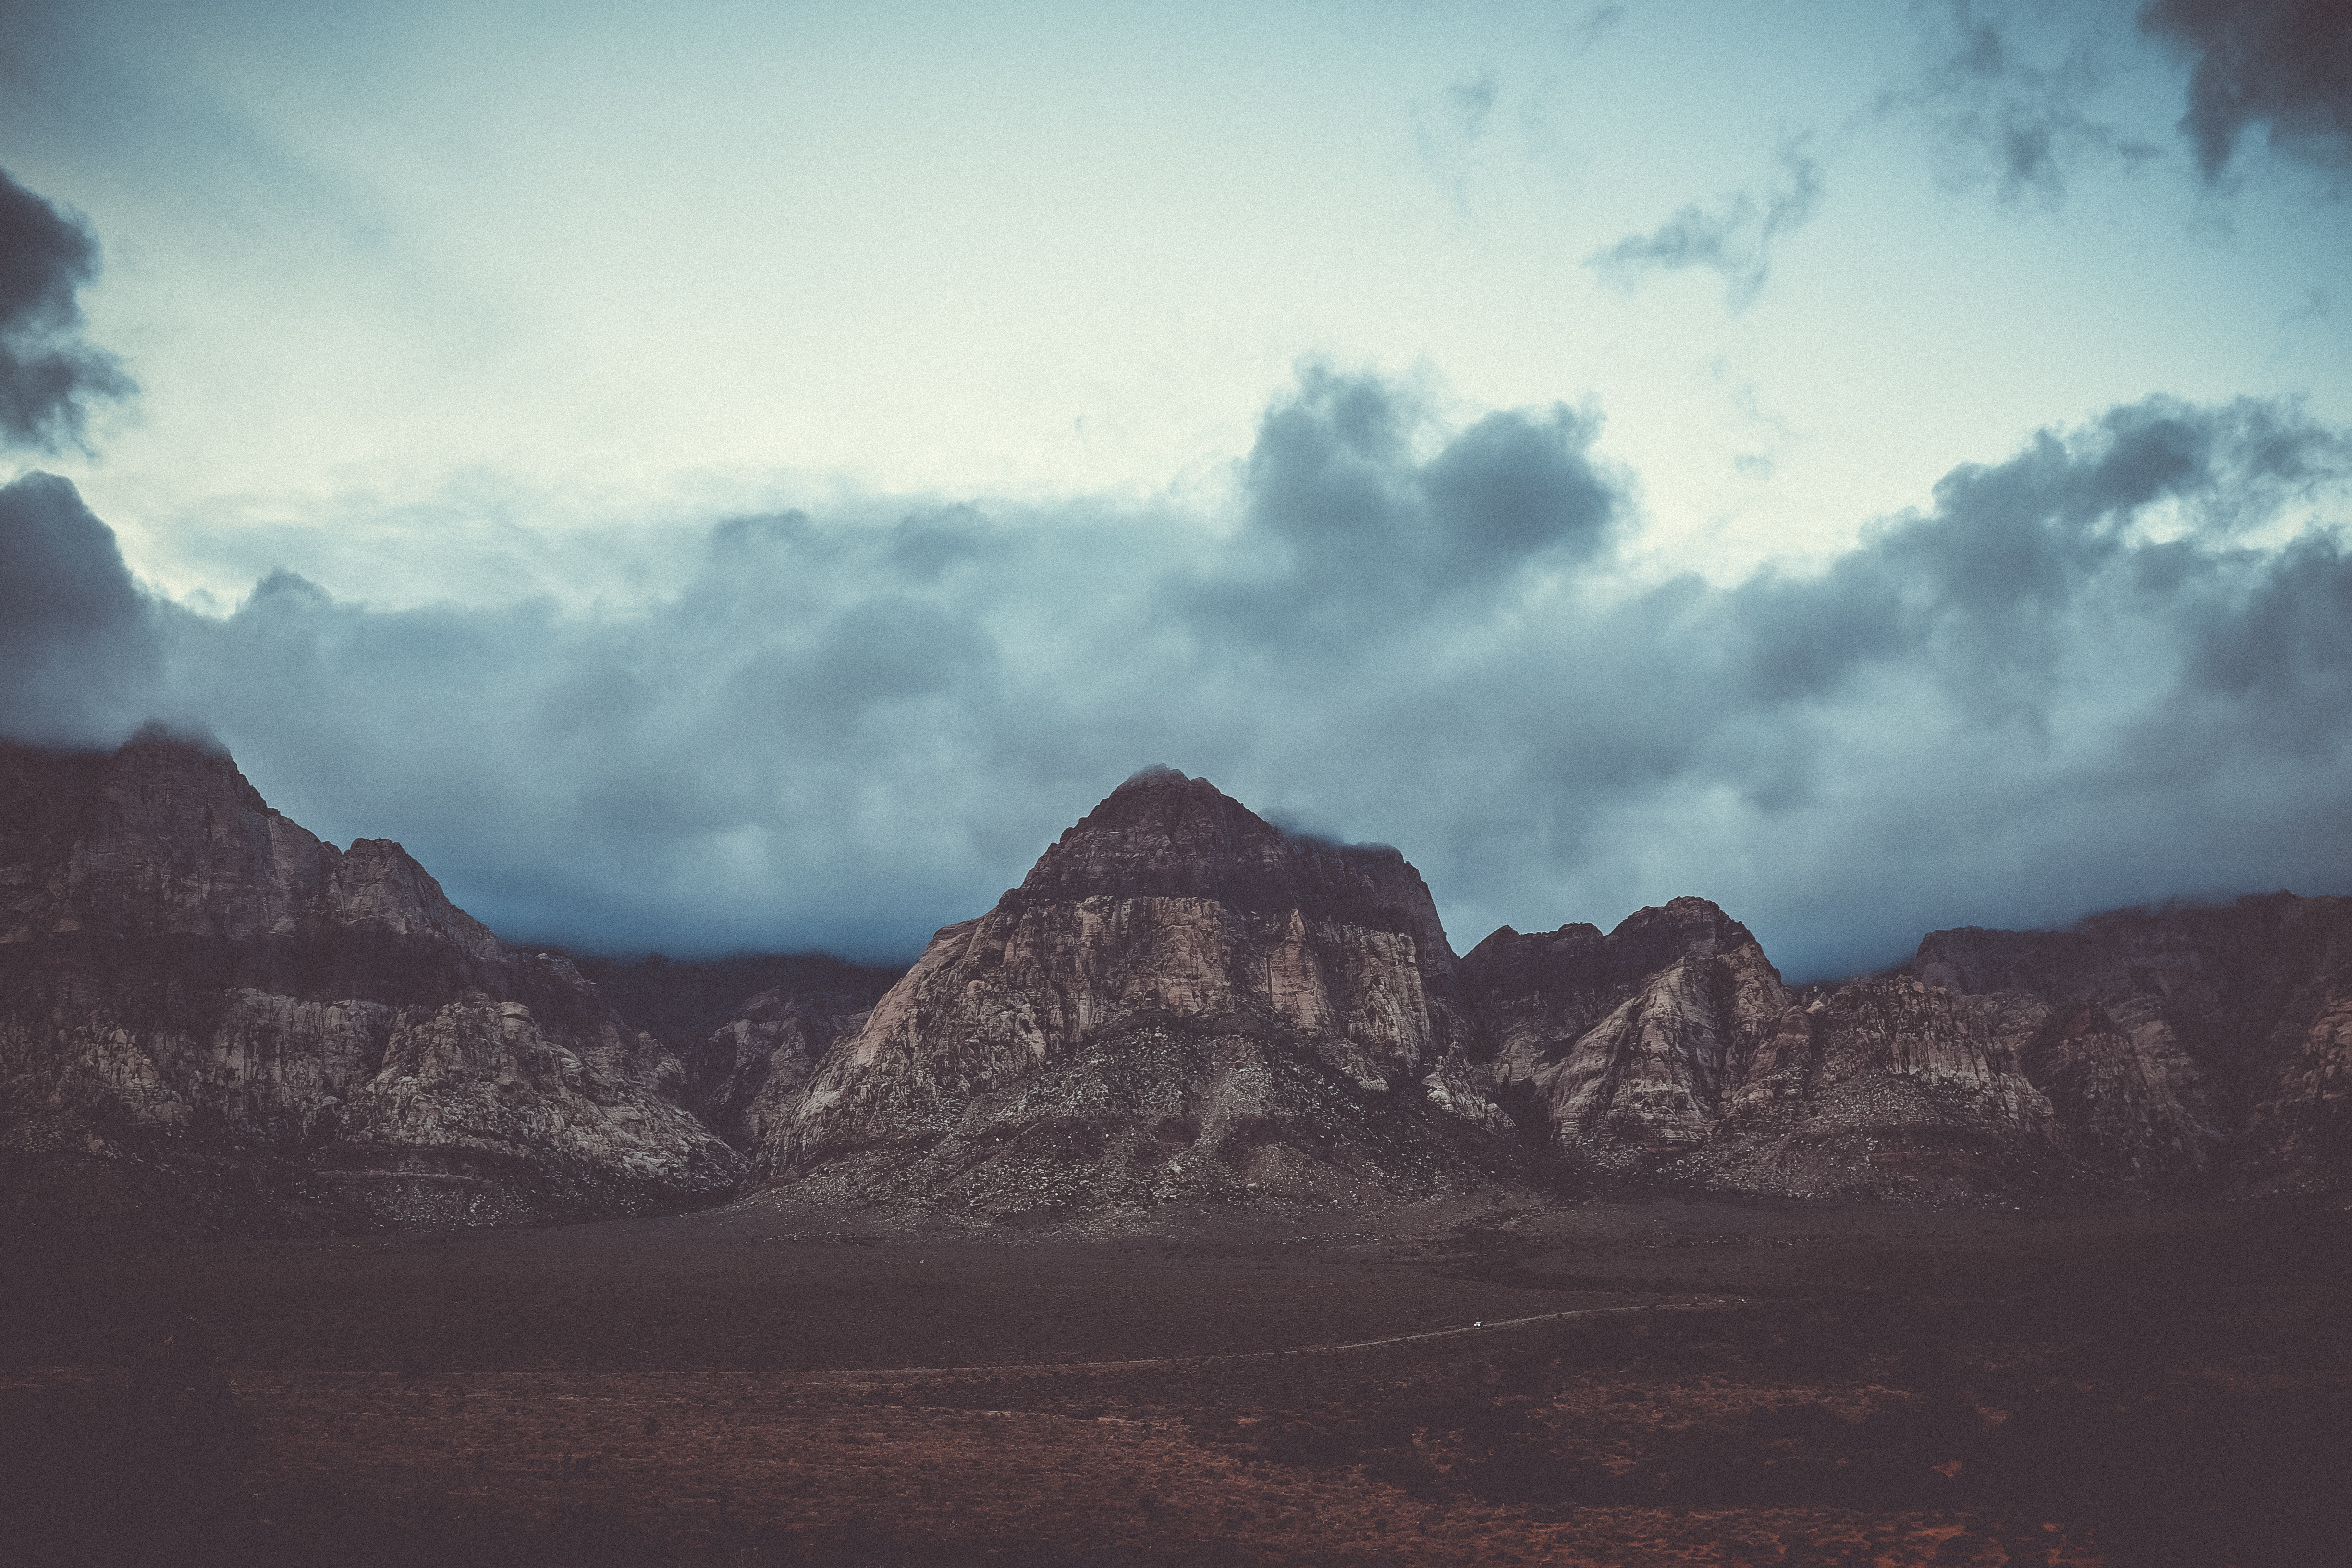
landscape, nature, rock, horizon, wilderness, mountain, cloud, sky, sunrise, sunset, sunlight, morning, hill, dawn, peak, valley, mountain range, range, dusk, badlands, plateau, landform, geographical feature, atmospheric phenomenon, mountainous landforms